Imperial crown

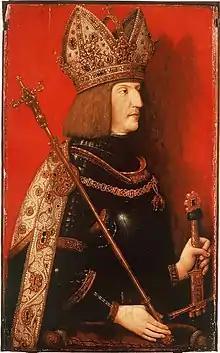
Emperor Maximilian I wearing a crown with mitre

A list of prominent examples of depictions of imperial crowns displayed atop heraldic achievements or as heraldic charge includes: